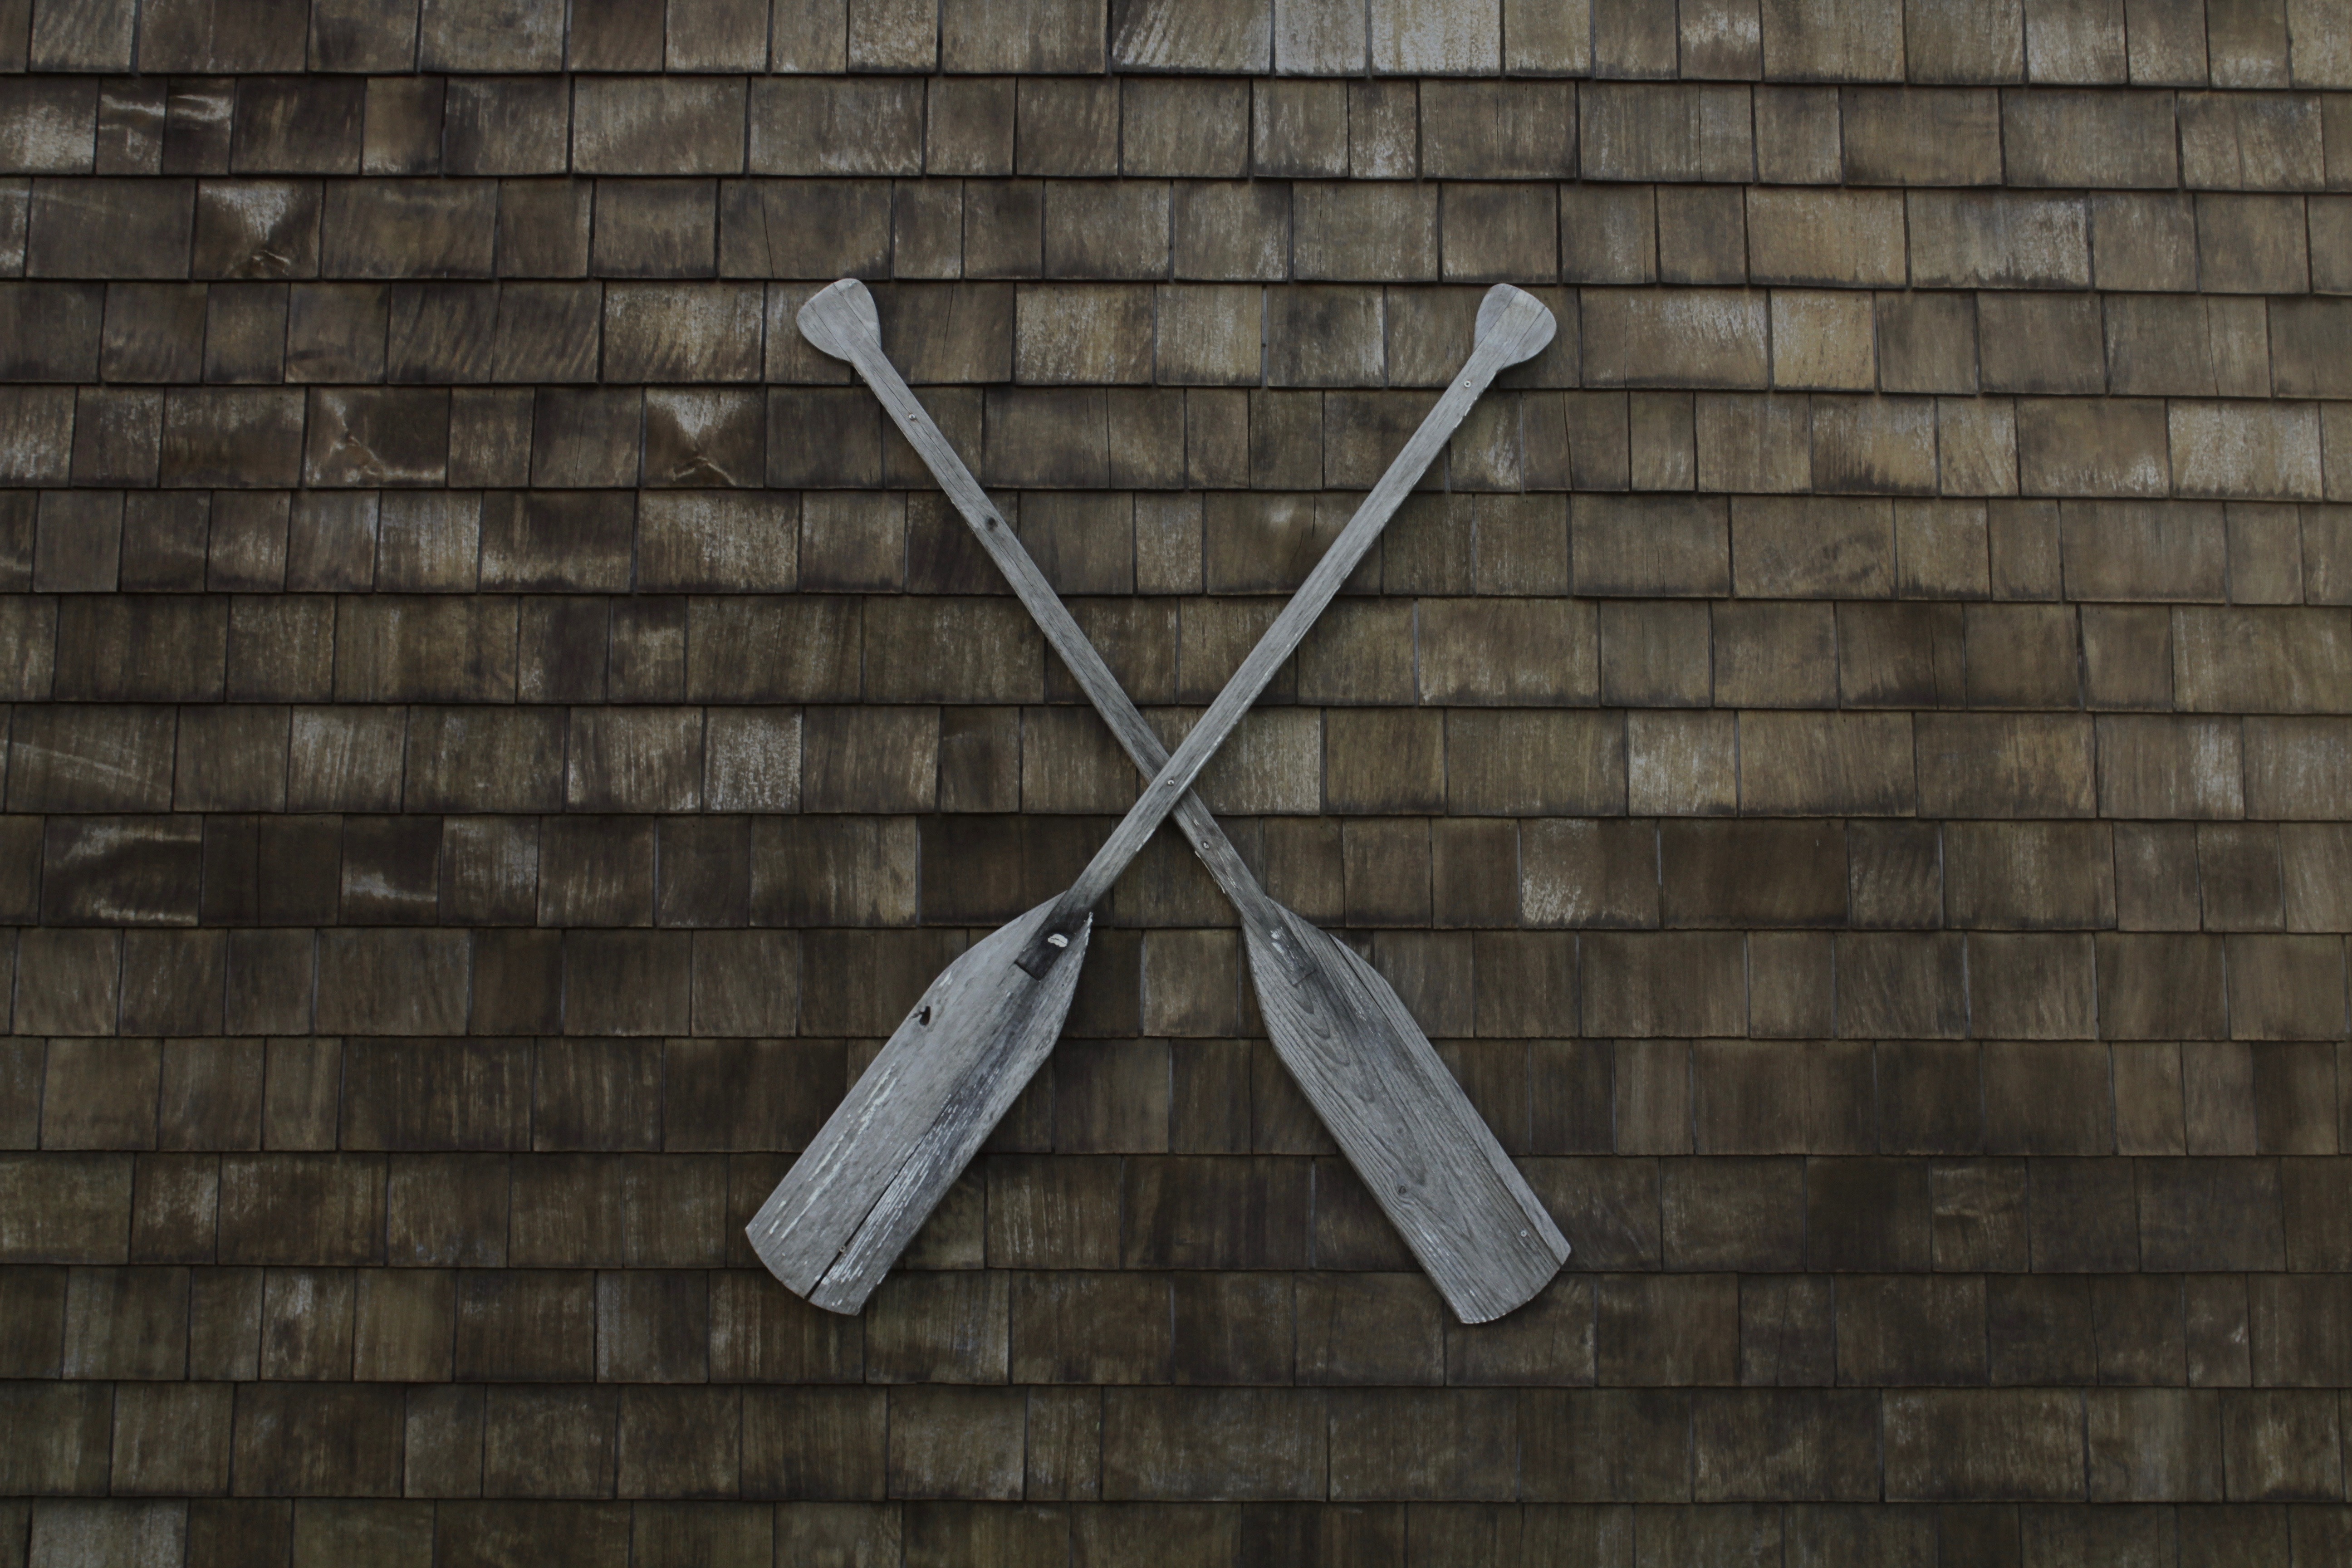
texture, line, metal, font, angle